El Día (Uruguay)

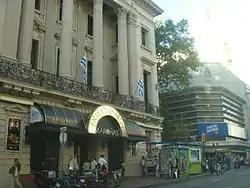
Former building of "El Día" in downtown Montevideo.

It was established in 1886 by the prominent Colorado politician José Batlle y Ordóñez. Many of the most important Uruguayan politicians and journalists wrote in its pages: Luis Batlle Berres, Lorenzo Batlle Pacheco, Manuel Flores Mora, Manuel Flores Silva, Jorge Pacheco Areco, Julio María Sanguinetti, Enrique Tarigo, Rodolfo Fattoruso, Alberto Scavarelli, Dora Isella Russell, Rafael Franzini-Batlle, Miguel A. Semino, Mario C. Fernández, Adolfo Castells Mendívil, Daniel Orzuj, Leonardo Guzmán, Horacio Ferrer, Pablo Vierci, etc., as well as the exiled Galician writer Lois Tobío Fernández.